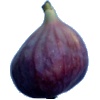
Label: fig